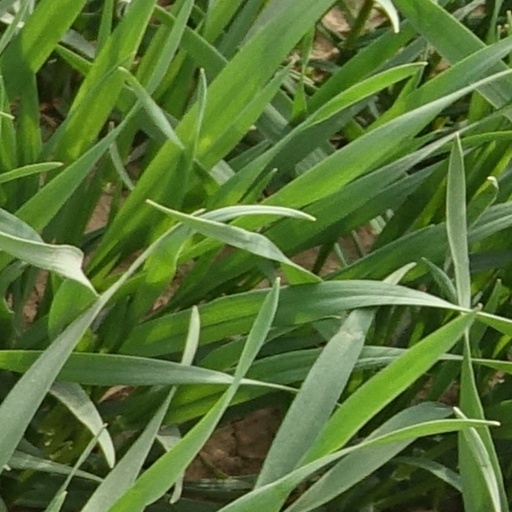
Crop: wheat